Gilbert Roberts

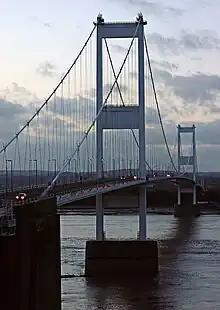
Severn Bridge

As a senior partner with the British firm Freeman Fox & Partners he designed, in collaboration with William Brown, the Volta River Bridge (1957), the Auckland Harbour Bridge (1959–71), the Forth Road Bridge (1964), the Severn Bridge (1966), the Bosphorus Bridge (1973) and the Humber Bridge (1981). Roberts was also the designer of the ill-fated West Gate Bridge in Melbourne which collapsed on October 15, 1970, killing 35 workers and injuring 18 others.